History of Canberra

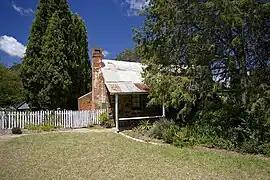
Blundells Cottage, built in the 1860s

Blundells' Cottage was built in 1859 for William Ginn, the head ploughman for the Duntroon Estate. The cottage's second occupants where newlyweds George and Flora Blundell, after whom the cottage was named.